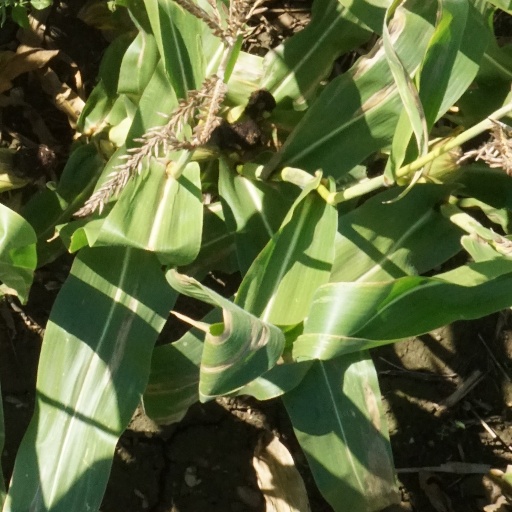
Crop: maize; corn